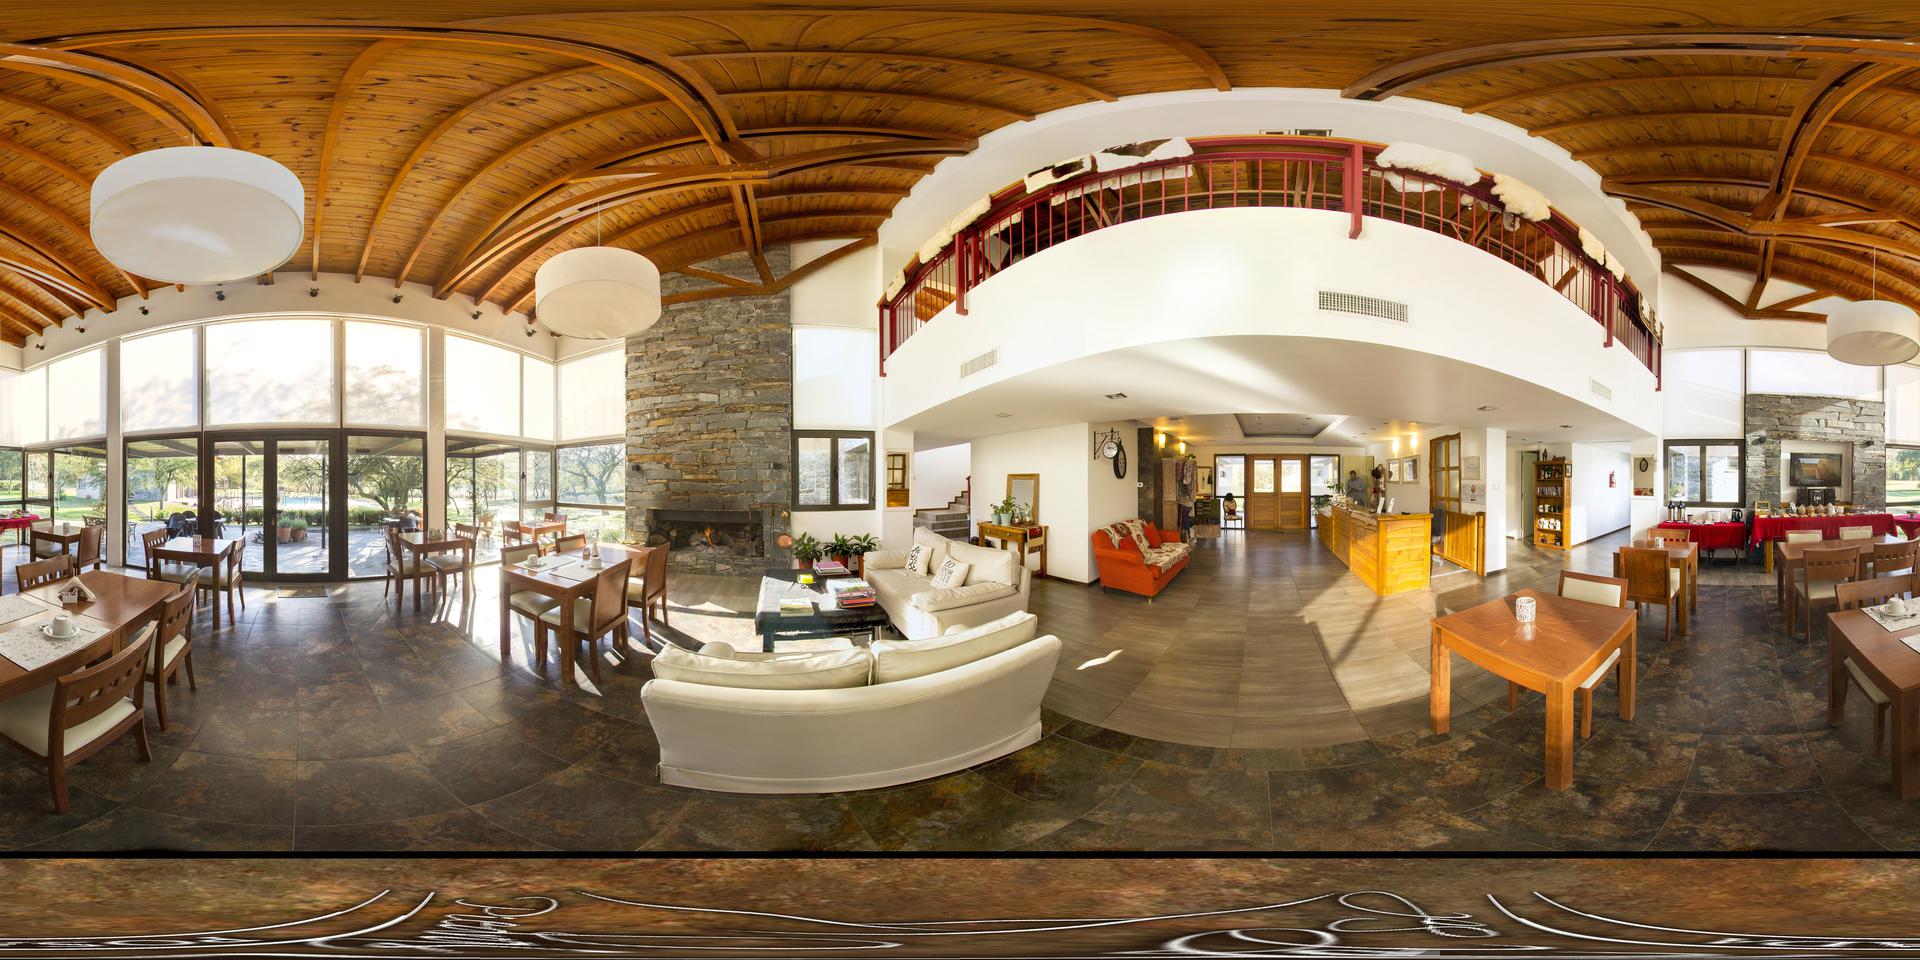
Referred object: the potted plant on the small table behind the sofa

Referred object: the stone fireplace

Referred object: the white sofa opposite the stone fireplace